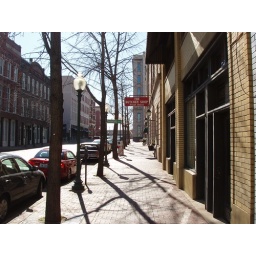
The sidewalk that leads to the building in which I reside.